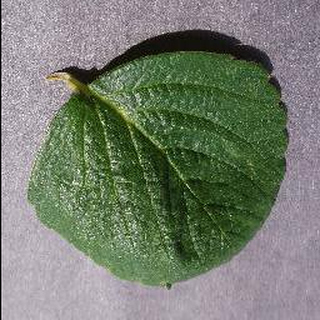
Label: healthy_strawberry